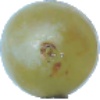
Label: Grape White 1